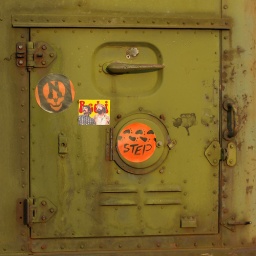
small combo on old car doors near abadoned airport.